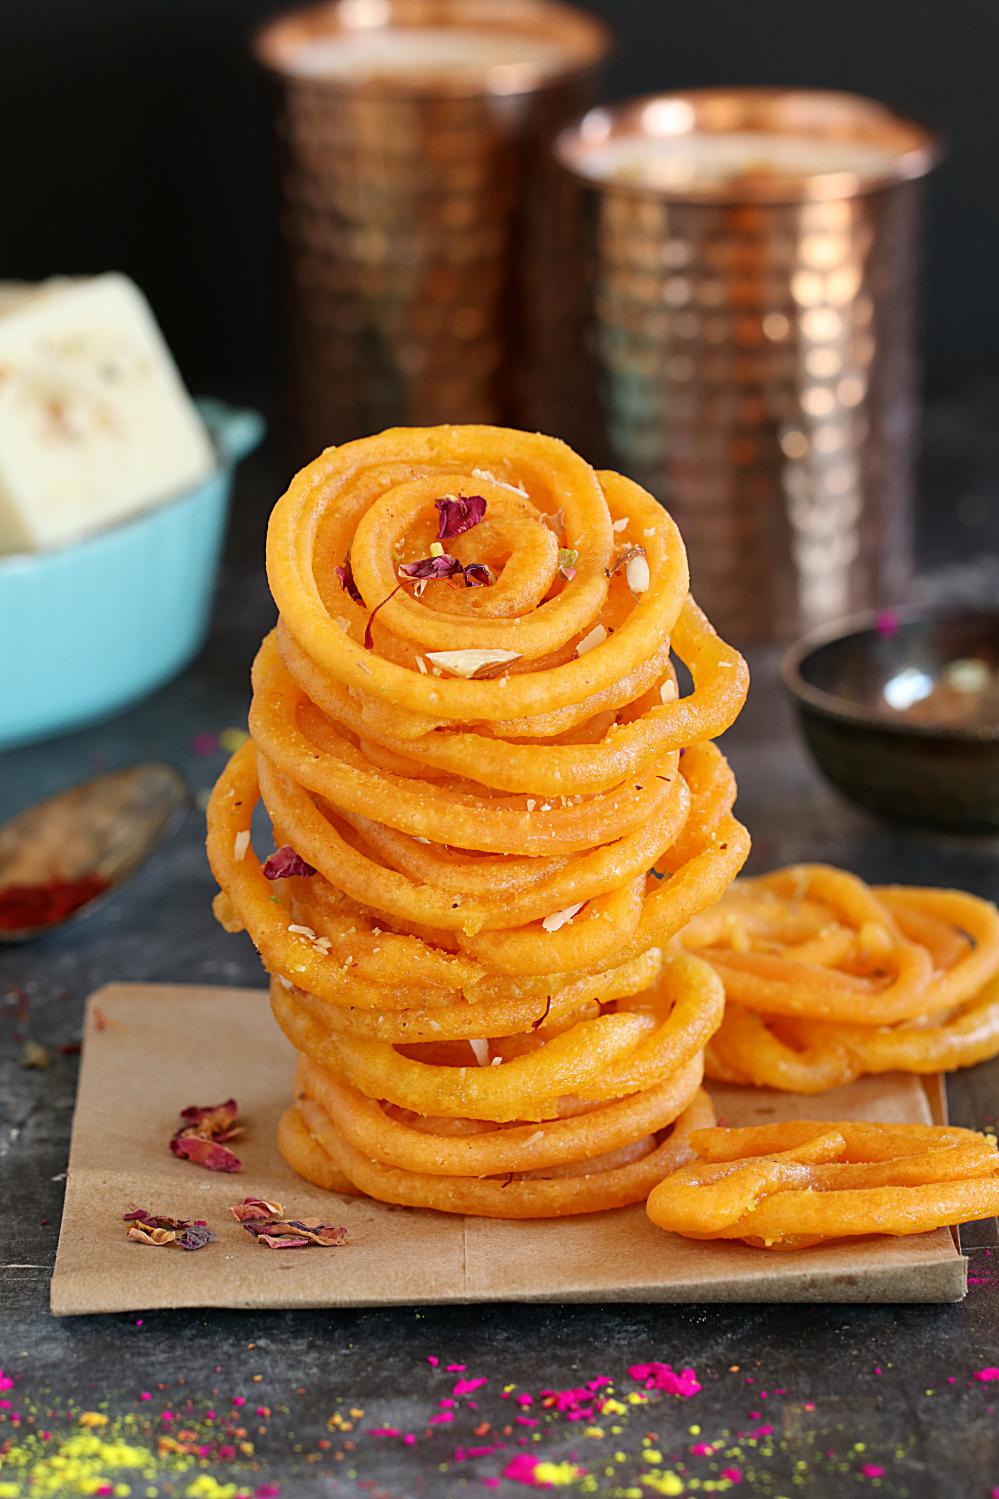
Dish: jalebi